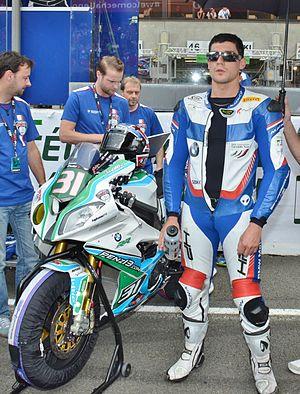
Sylvain Barrier au départ des 24 Heures Moto 2014
Sylvain Barrier, né le 20 octobre 1988 à Oyonnax, est un pilote de vitesse moto français double champion FIM Superstock 1000 avec le team BMW Motorrad Italia GoldBet SBK. Il est le champion en titre après avoir remporté le titre en 2012, et de nouveau en 2013..